Tower of Jericho

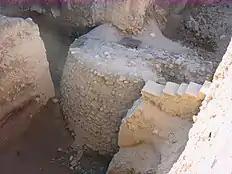
The tower in 2010

The Tower of Jericho is an stone structure built in the Pre-Pottery Neolithic A period around 8000 BC. It is part of Tell es-Sultan, a UNESCO World Heritage Site in the State of Palestine, in the city of Jericho, consisting of the remains of the oldest fortified city in the world. The Tower of Jericho has been described as one of the world's oldest towers, one of the world's oldest stone buildings, and one of the oldest works of monumental architecture.